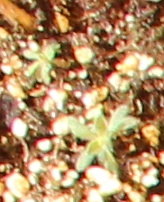
Label: Kochia